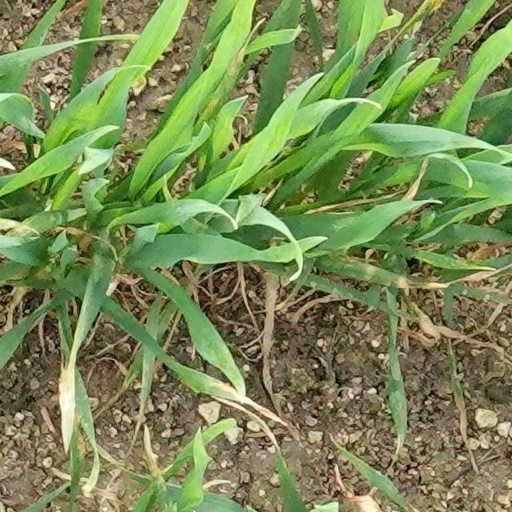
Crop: wheat